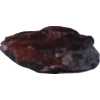
Label: carambola